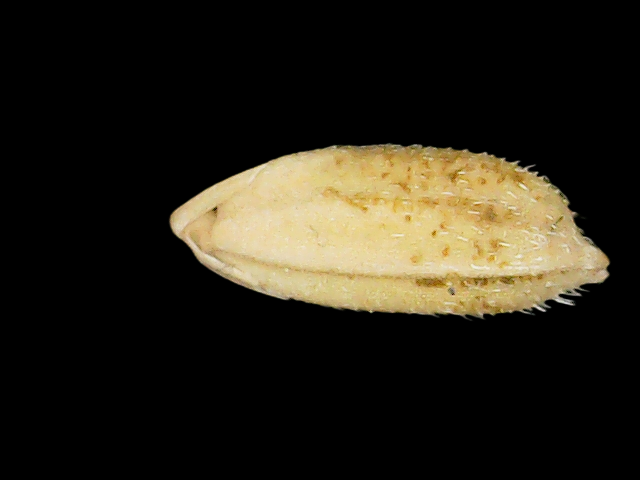
Rice variety: Bd33